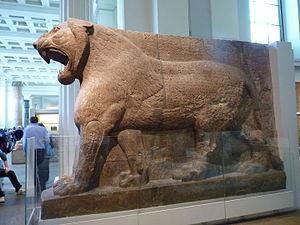
Nimroud est un site archéologique tirant son nom du personnage biblique Nimrod, sur lequel se trouvent les ruines de la cité assyrienne appelée Kalkhu. Ce tell est situé à l'est du Tigre, quelques kilomètres au nord de sa confluence avec le Zab supérieur. Kalkhu était située à 35 km de Ninive.
Ishtar est une déesse mésopotamienne d'origine sémitique, vénérée chez les Akkadiens, Babyloniens et Assyriens. Elle correspond à la déesse de la mythologie sumérienne Inanna avec qui elle est confondue, une même déesse se trouvant manifestement derrière ces deux noms. Elle est considérée comme symbole de la femme, une divinité astrale associée à la planète Vénus, une déesse de l'amour et de la guerre, et souvent une divinité souveraine dont l'appui est nécessaire pour régner sur un royaume.